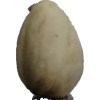
Label: pistachio